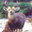
Label: deer